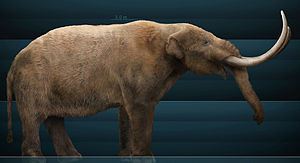
Amerikansk mastodont
Grafisk rekonstruktion af amerikansk mastodont (Mammut americanum)
Amerikansk mastodont er en uddød snabeldyrsart i mastodontslægten.